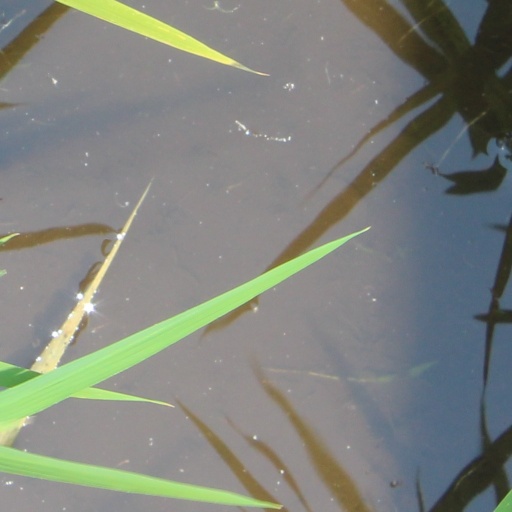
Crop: rice